Renaud Cohade

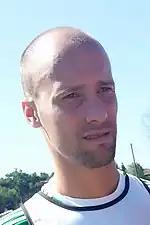
Cohade at training with Saint-Étienne in 2013

Renaud Cohade (born 29 September 1984) is a French former professional footballer who played as a midfielder.